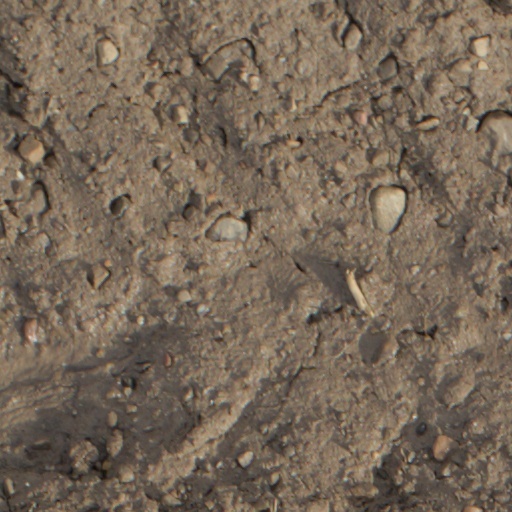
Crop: wheat